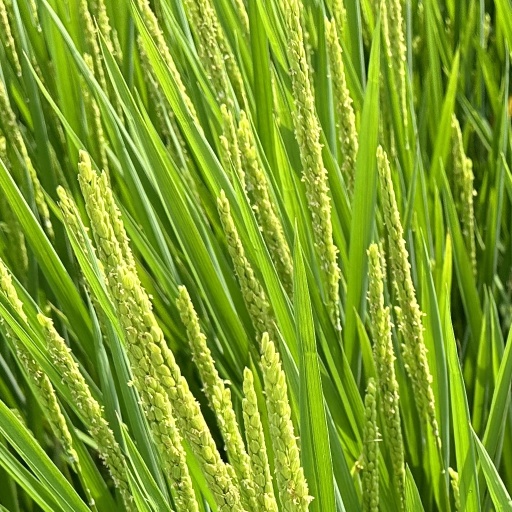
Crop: rice